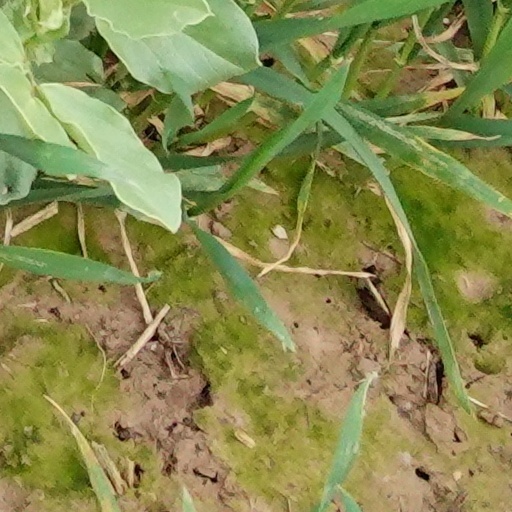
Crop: wheat